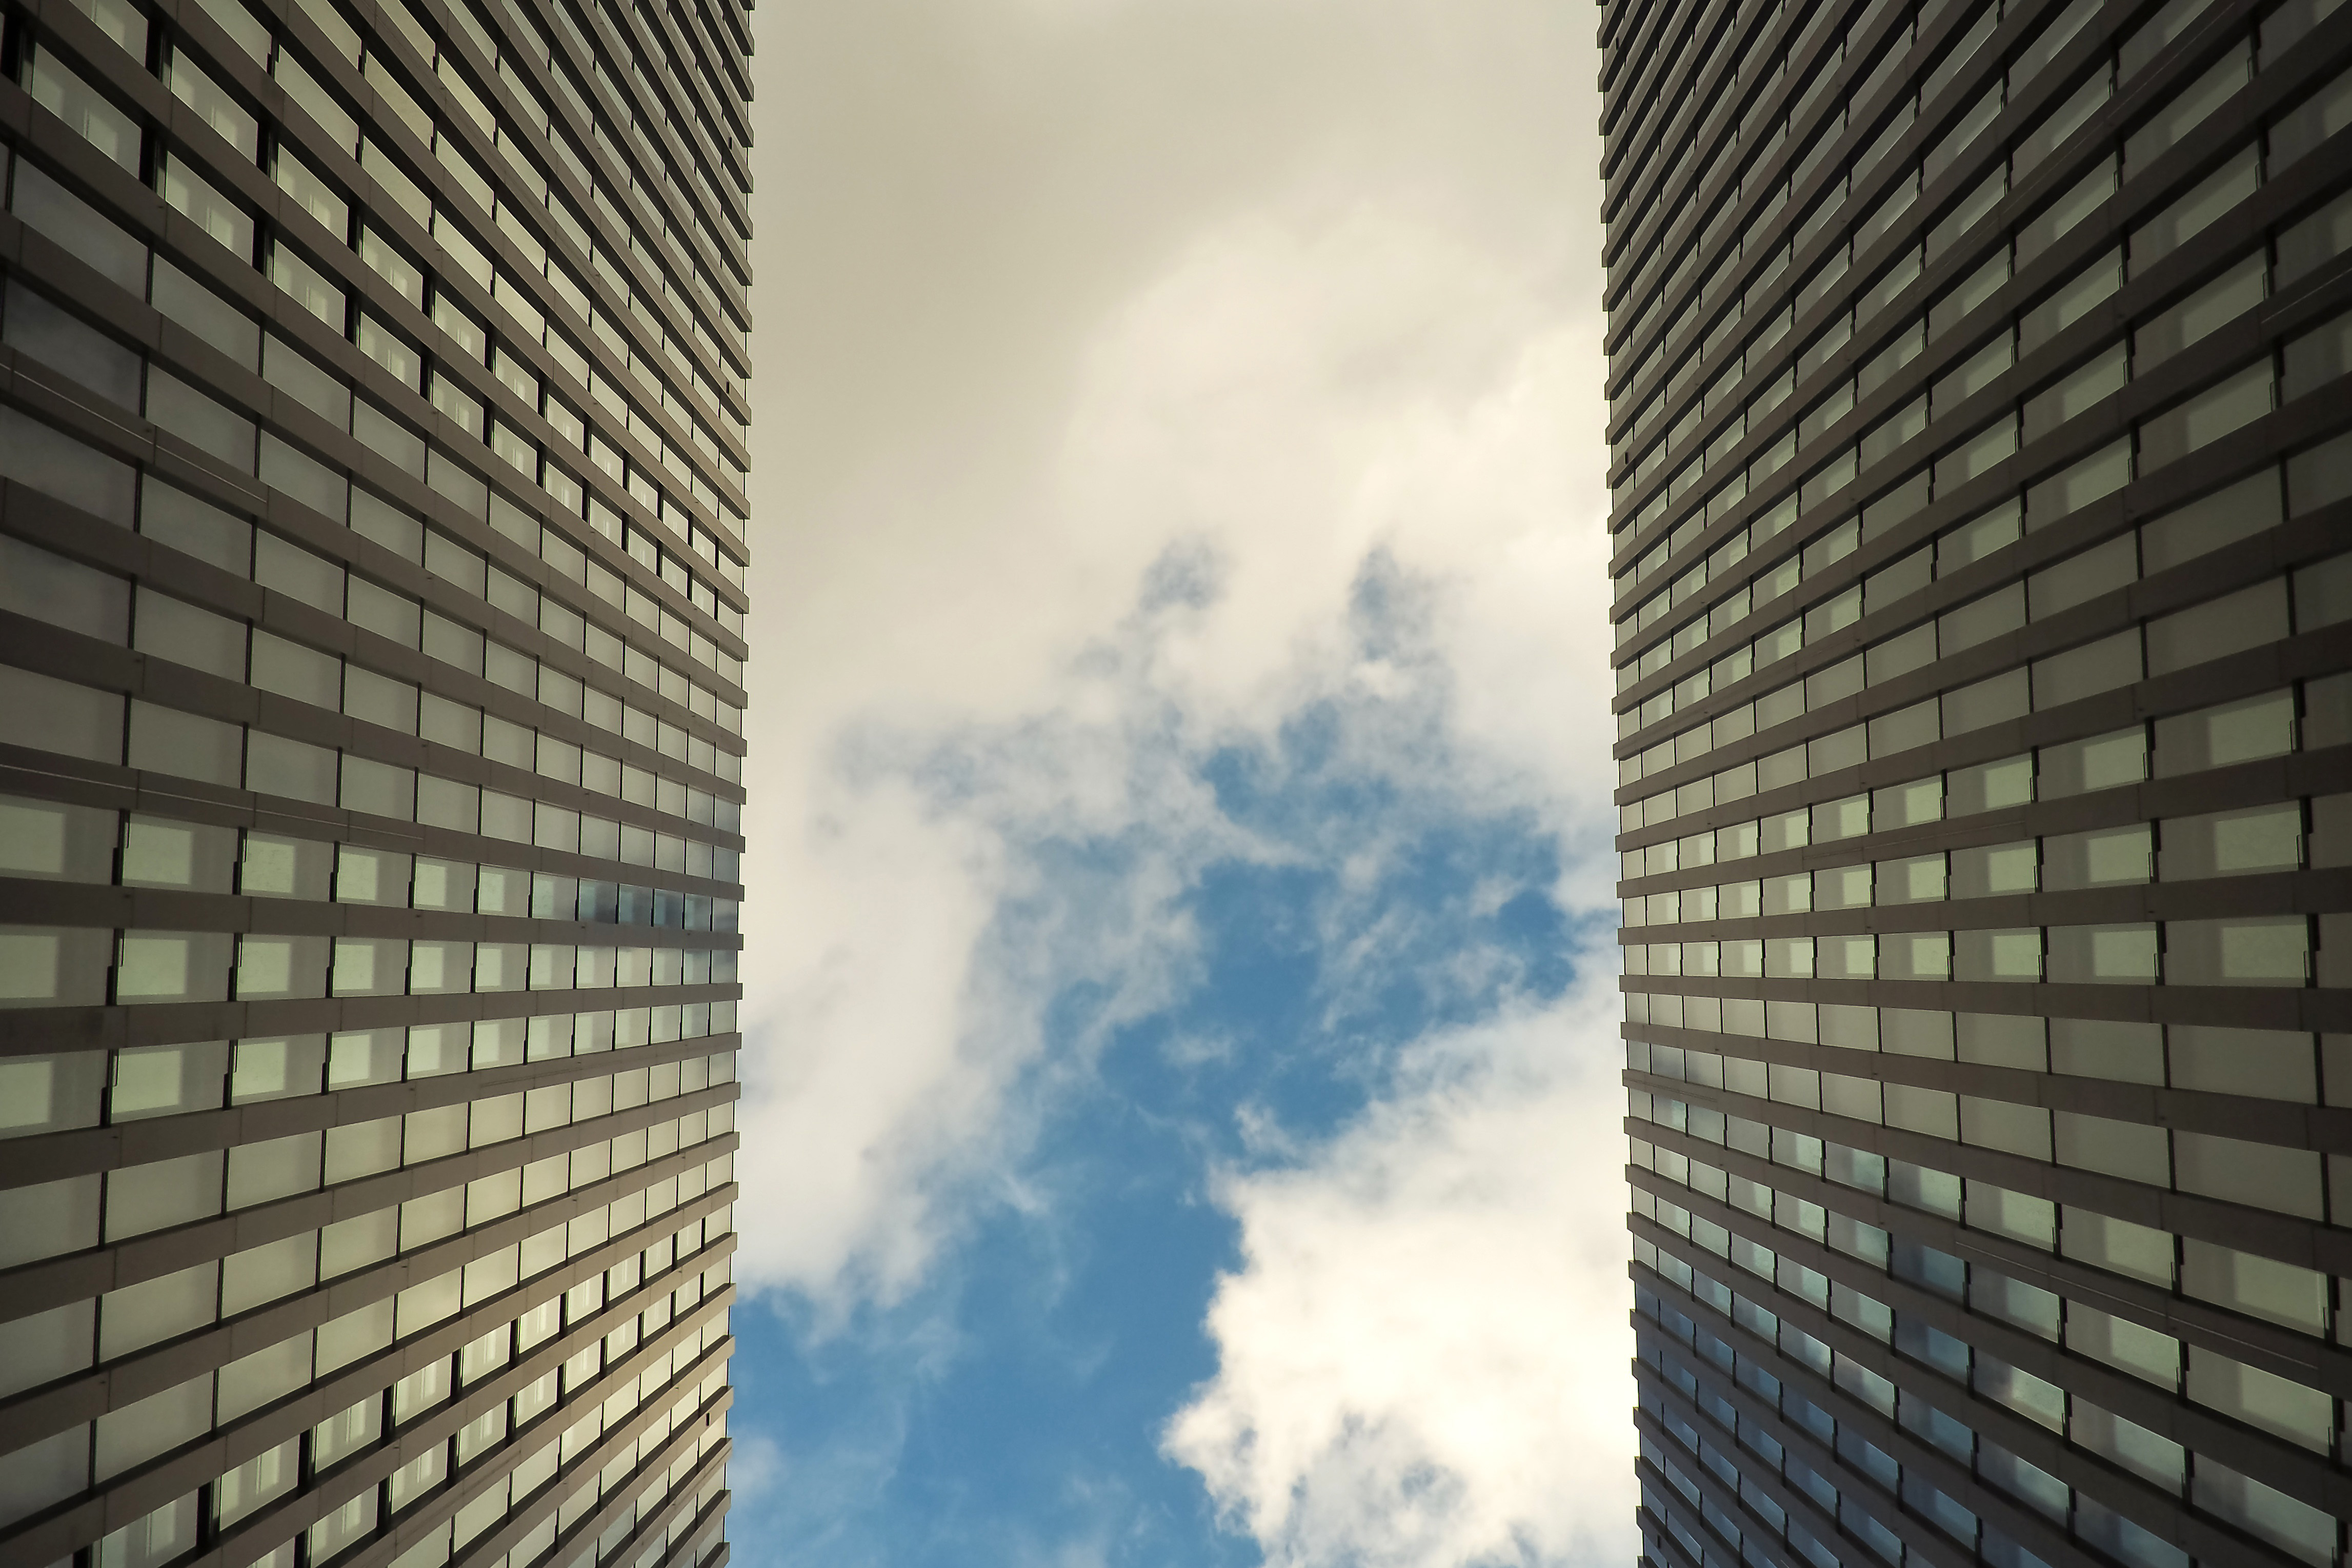
city, sky, daytime, metropolitan area, blue, architecture, skyscraper, urban area, tower block, cloud, building, metropolis, reflection, human settlement, line, commercial building, symmetry, corporate headquarters, design, Material property, real estate, condominium, pattern, daylighting, facade, mixed use, window, tower, sunlight, headquarters, Tints and shades, meteorological phenomenon, downtown, Colorfulness, glass, cityscape, apartment